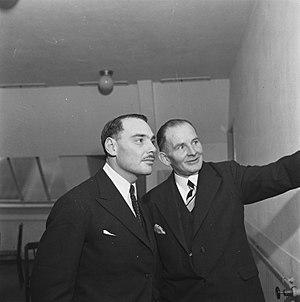
Harry Frederick Oppenheimer fut un important homme d'affaires sud-africain et l'un des hommes les plus riches du monde. En 2004, il fut classé au 60ᵉ rang de la liste des cents plus importantes personnalités sud-africaines.